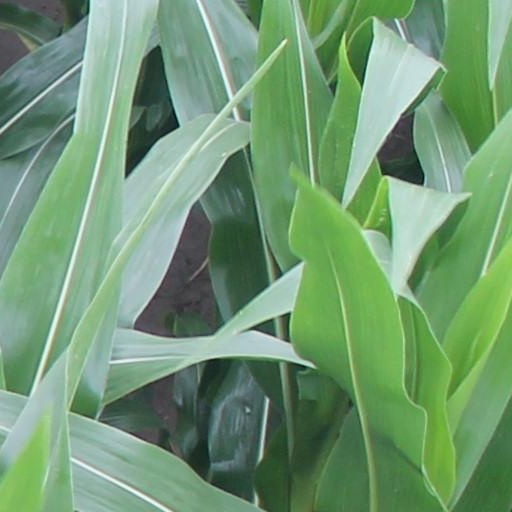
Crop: maize; corn